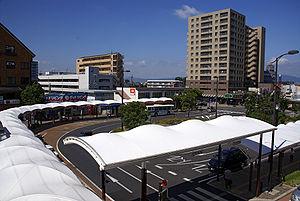
Moriyama est une ville située dans la préfecture de Shiga, au Japon.